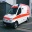
Label: ambulance